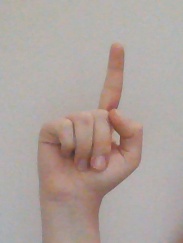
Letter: bb